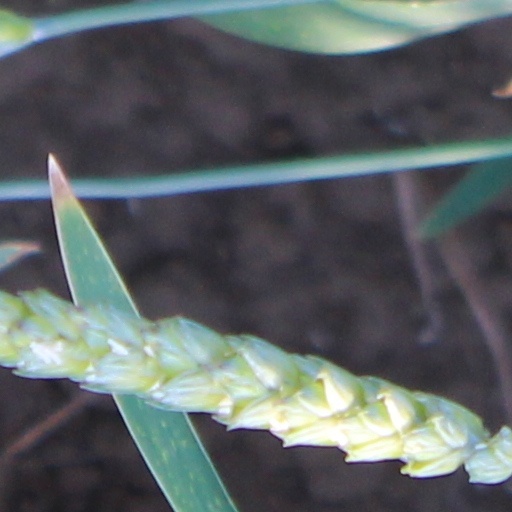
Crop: wheat